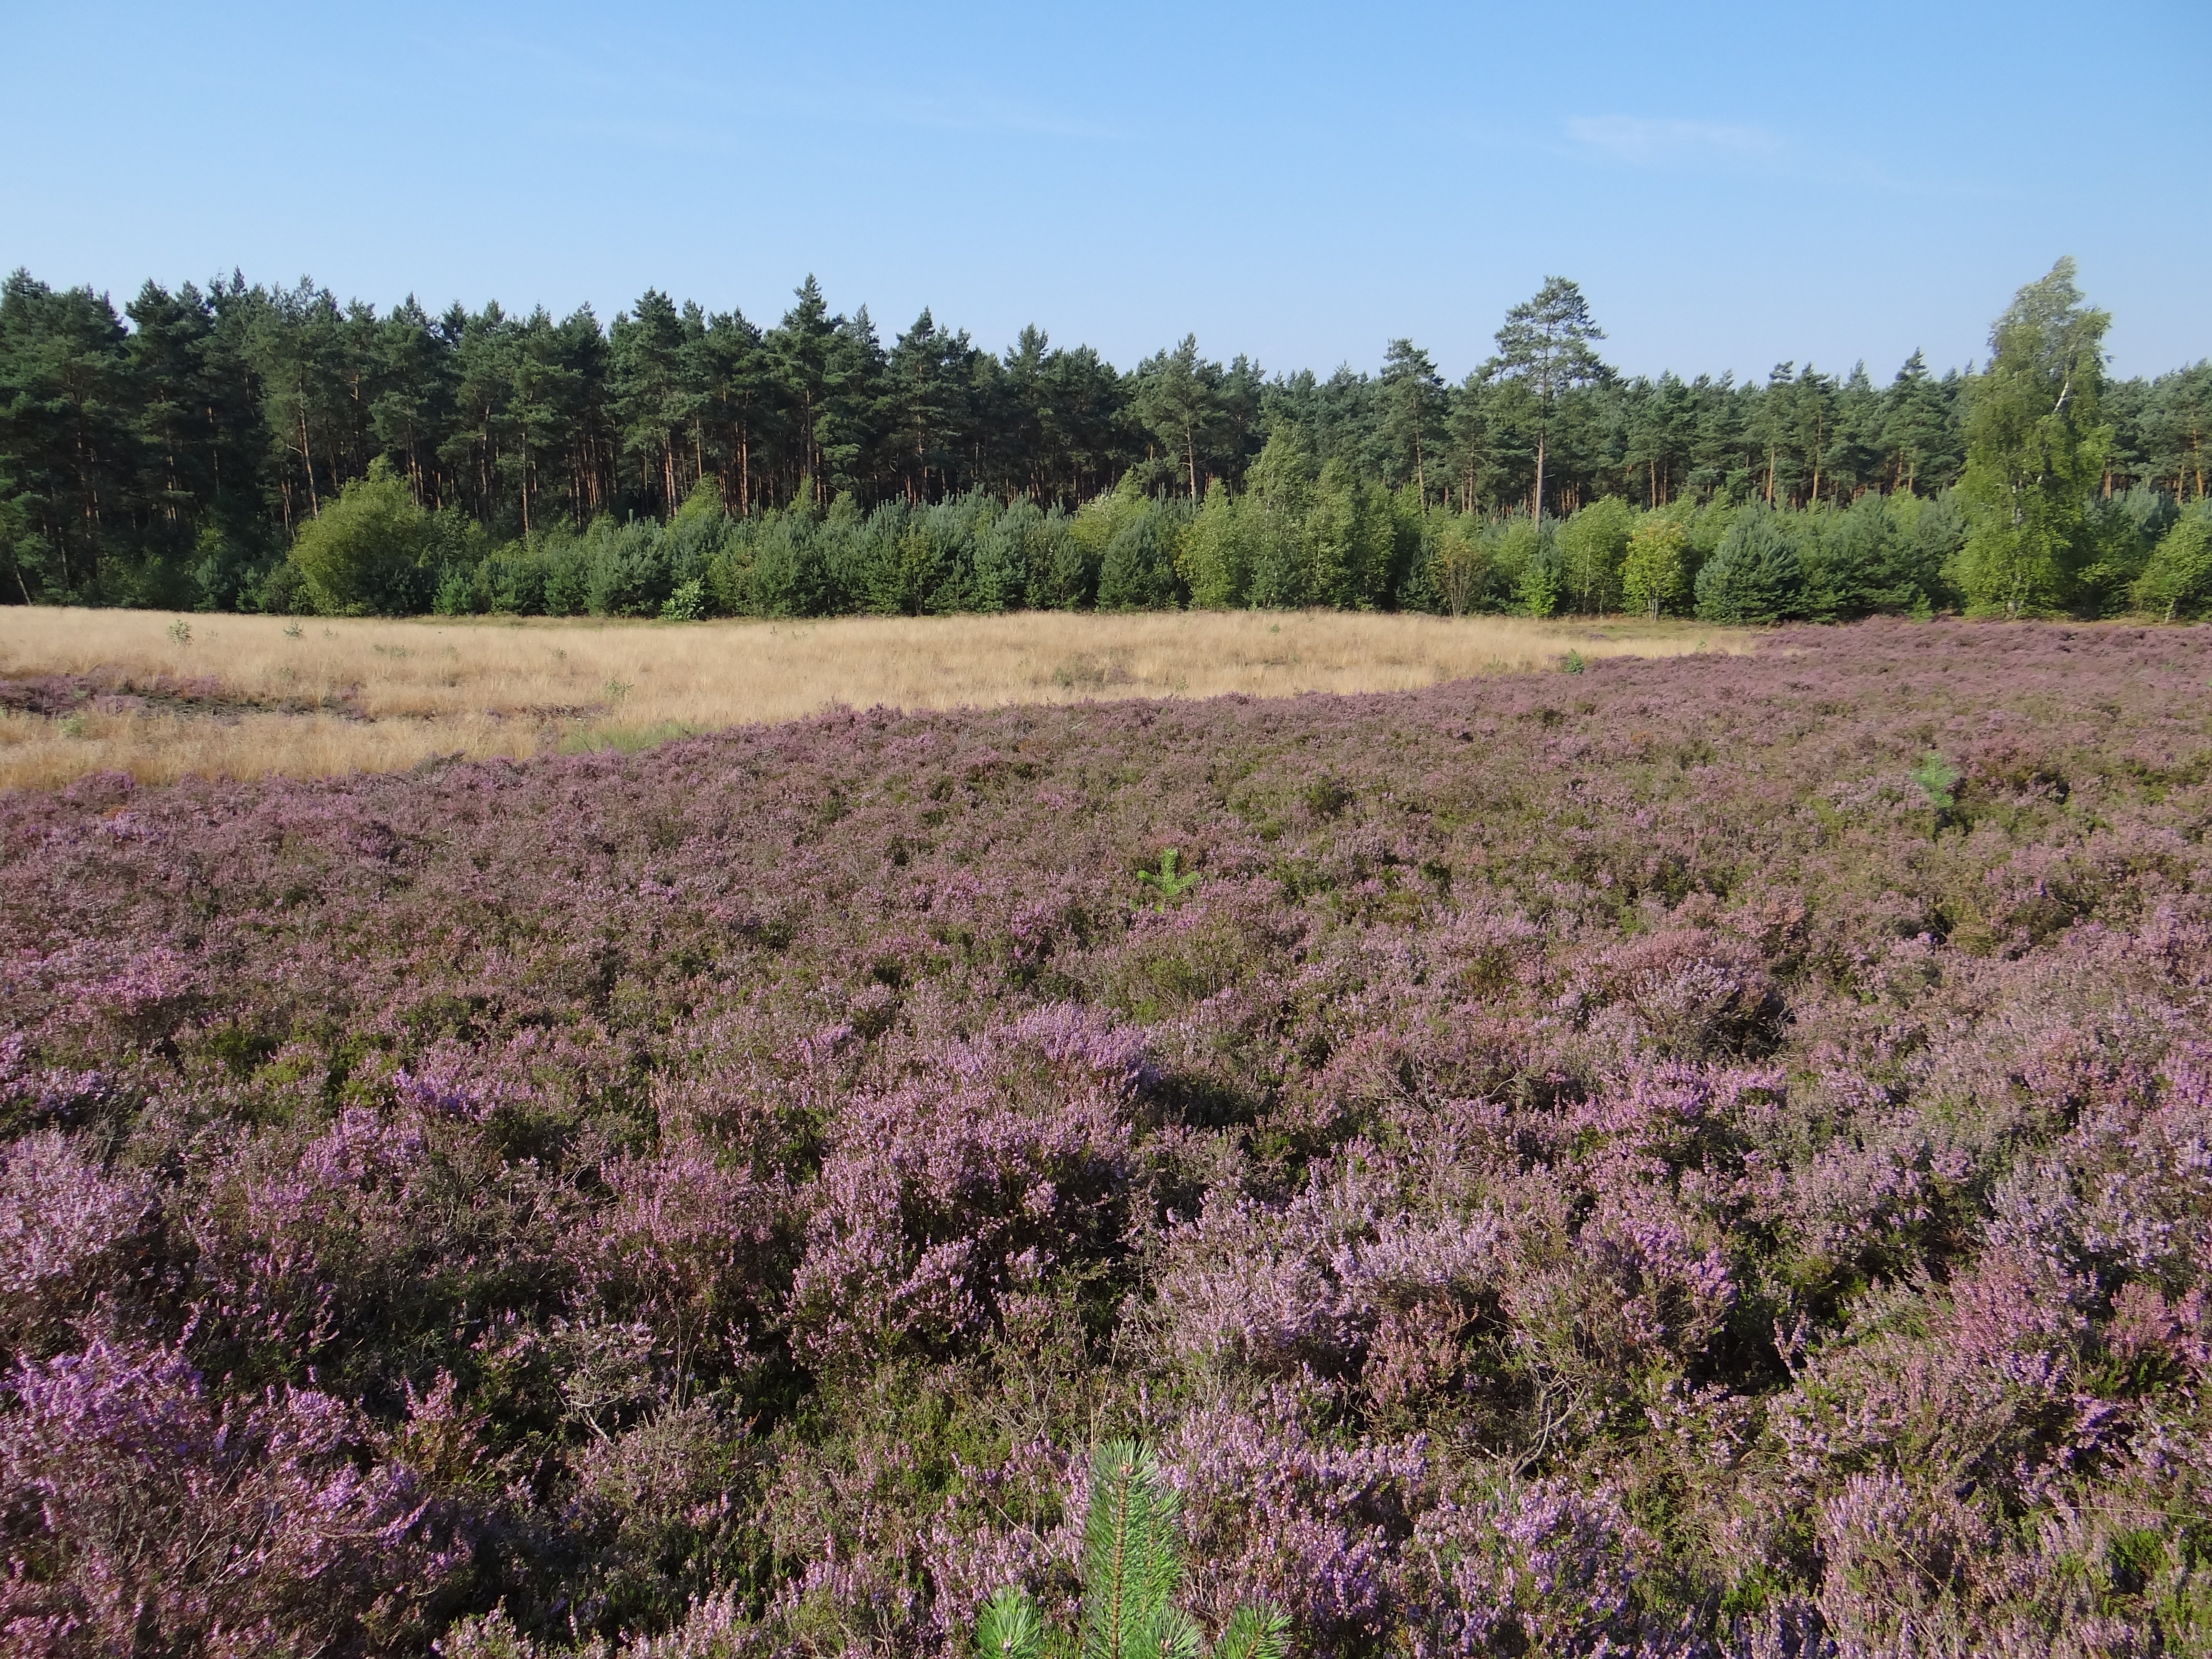
landscape, nature, grass, wilderness, plant, field, meadow, prairie, flower, purple, summer, dry, herb, pasture, soil, flora, plain, wildflower, flowers, grassland, vegetation, shrub, wetland, bog, plateau, day, area, woodland, habitat, ecosystem, steppe, flowering plant, biome, natural environment, grass family, land plant, shrubland